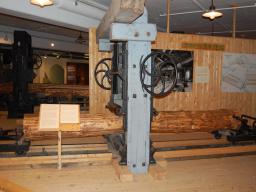
Label: Background_without_leaves